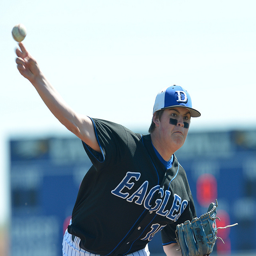
A baseball player pitching a ball during a game.
a baseball player in a black shirt is throwing a ball
A man pitching a baseball while wearing a glove.
A baseball pitcher is in the middle of throwing a baseball.
A Man in a black and white baseball uniform holds up his arm as a ball hovers near his finger tips.